Wolfgang Ipolt

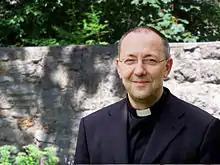
Bishop Wolfgang Ipolt in Erfurt

Wolfgang Ipolt (born 17 March 1954) is a German Roman Catholic bishop of Roman Catholic Diocese of Görlitz.